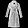
Label: Coat